Manor of Iron Acton

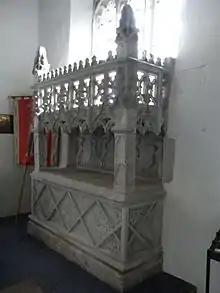
Early 16th century Easter Sepulchre monument against south wall of the Poyntz Chapel, Iron Acton Church, possibly of Sir Anthony Poyntz (c. 1480 – 1533). Three heraldic escutcheons appear, one showing the de Acton arms, the other two now blank. No inscription survives

Sir Anthony Poyntz (c. 1480 – 1533), eldest son and heir, a diplomat and naval commander. He married twice: